US-Arab Business Roundtable

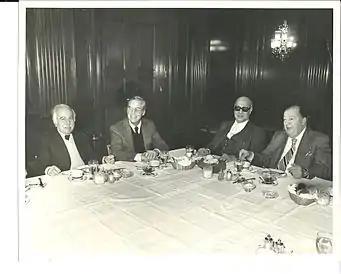
Senator Randolph hosts breakfast at Capitol. Right to left: Senator Jennings Randolph (D-WV), Sheikh Ismail Abudawood, Chairman Saudi Federation of Chambers of Commerce, Senator Lloyd Bentsen (D-TX), and Dr. Burhan Dajani, Secretary General, General Union of Arab Chambers of Commerce, Industry, and Agriculture. November 16, 1979. Sources: Courtesy of US-Arab Business Roundtable

In organizing the Washington portion of the mission program, Hollis encountered a series of logistical, scheduling and political hurdles which ultimately required persuasive skills and a high degree of luck to overcome. For example, during the final hours of the New York program Hollis was forced to procure private corporate jets to fly delegates to the Nation's capital since their departure from New York was delayed beyond the last shuttle by a United Nations reception quietly slipped into the schedule well after the Washington program of workshops and appointments had been set. Without the intervention of corporate friends, the Arab delegates would have been forced to miss early morning meetings at the US Capitol- possibly the high point of their visit. Hollis utilized corporate sponsors of USABR to scramble two jets and delivered a leadership group from the delegation in the early hours of November 16, 1979. Later, that morning, after a breakfast hosted in the Capitol by U.S. Senator Jennings Randolph (D-WV) which included other prominent colleagues (i.e. Senator Lloyd Bentsen (D-TX), Senator Charles H. Percy (R-IL), Representative John Brademas (Majority Whip- D-NY), Representative Gillis Long (D-LA) and others) the Arab leaders were ushered into a private meeting with then Senate Majority Leader Robert C. Byrd (D-WV). It was a significant meeting as Byrd had recently been dispatched as President Carter's envoy to visit Saudi Arabia and the news wires were buzzing over the Administration's decision to freeze Iranian financial assets in the wake of the US Embassy seizure in Tehran on November 4. The US Capital was in a high state of alert. Later, that morning Hollis led the Arab group to a meeting at the US Treasury with Undersecretary Anthony Solomon and then reconvened with sixty business leaders at the Hyatt Hotel for a luncheon and afternoon workshop. The luncheon was chaired by William L. Wearly, chairman of Ingersoll Rand and John C.Marous, president of Westinghouse Electric International. Dr. Burhan Dajani, secretary general of the General Union of Arab Chambers of Commerce and Sheikh Abudawood spoke for the Arab delegation . Considerable discussion focused on the General Arab Investment Company (GAIC). The U.S. Department of State was represented by Ambassador Joseph W. Twinam, a deputy assistant secretary in the Near Eastern and North Africa Bureau.